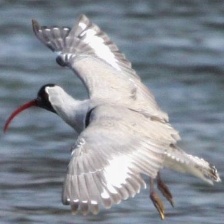
Species: IBISBILL
Scientific name: IBIDORHYNCHA STRUTHERSII